Adam Philippe, Comte de Custine

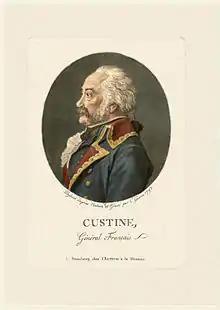
Portrait drawn and engraved by Christophe Guérin, 1793

Custine's leadership and character, although impugned by the Tribunal, proved fundamentally sound in the field. As an admirer of the Prussian style of drill and discipline, he was a strict disciplinarian, but his soldiers actually liked him, and felt inspired by him. Custine liked to make speeches and reportedly knew the names of his soldiers. He visited men in the hospital, demonstrated blunt good humor, and was the master of repartee. His ready wit was quoted throughout his command. He did not tolerate disorder or insubordination however; when encountering a troop of volunteers in 1792, who bragged that they were going to teach the army the right step (make it Republican), he ordered his cavalry to surround and disarm them.